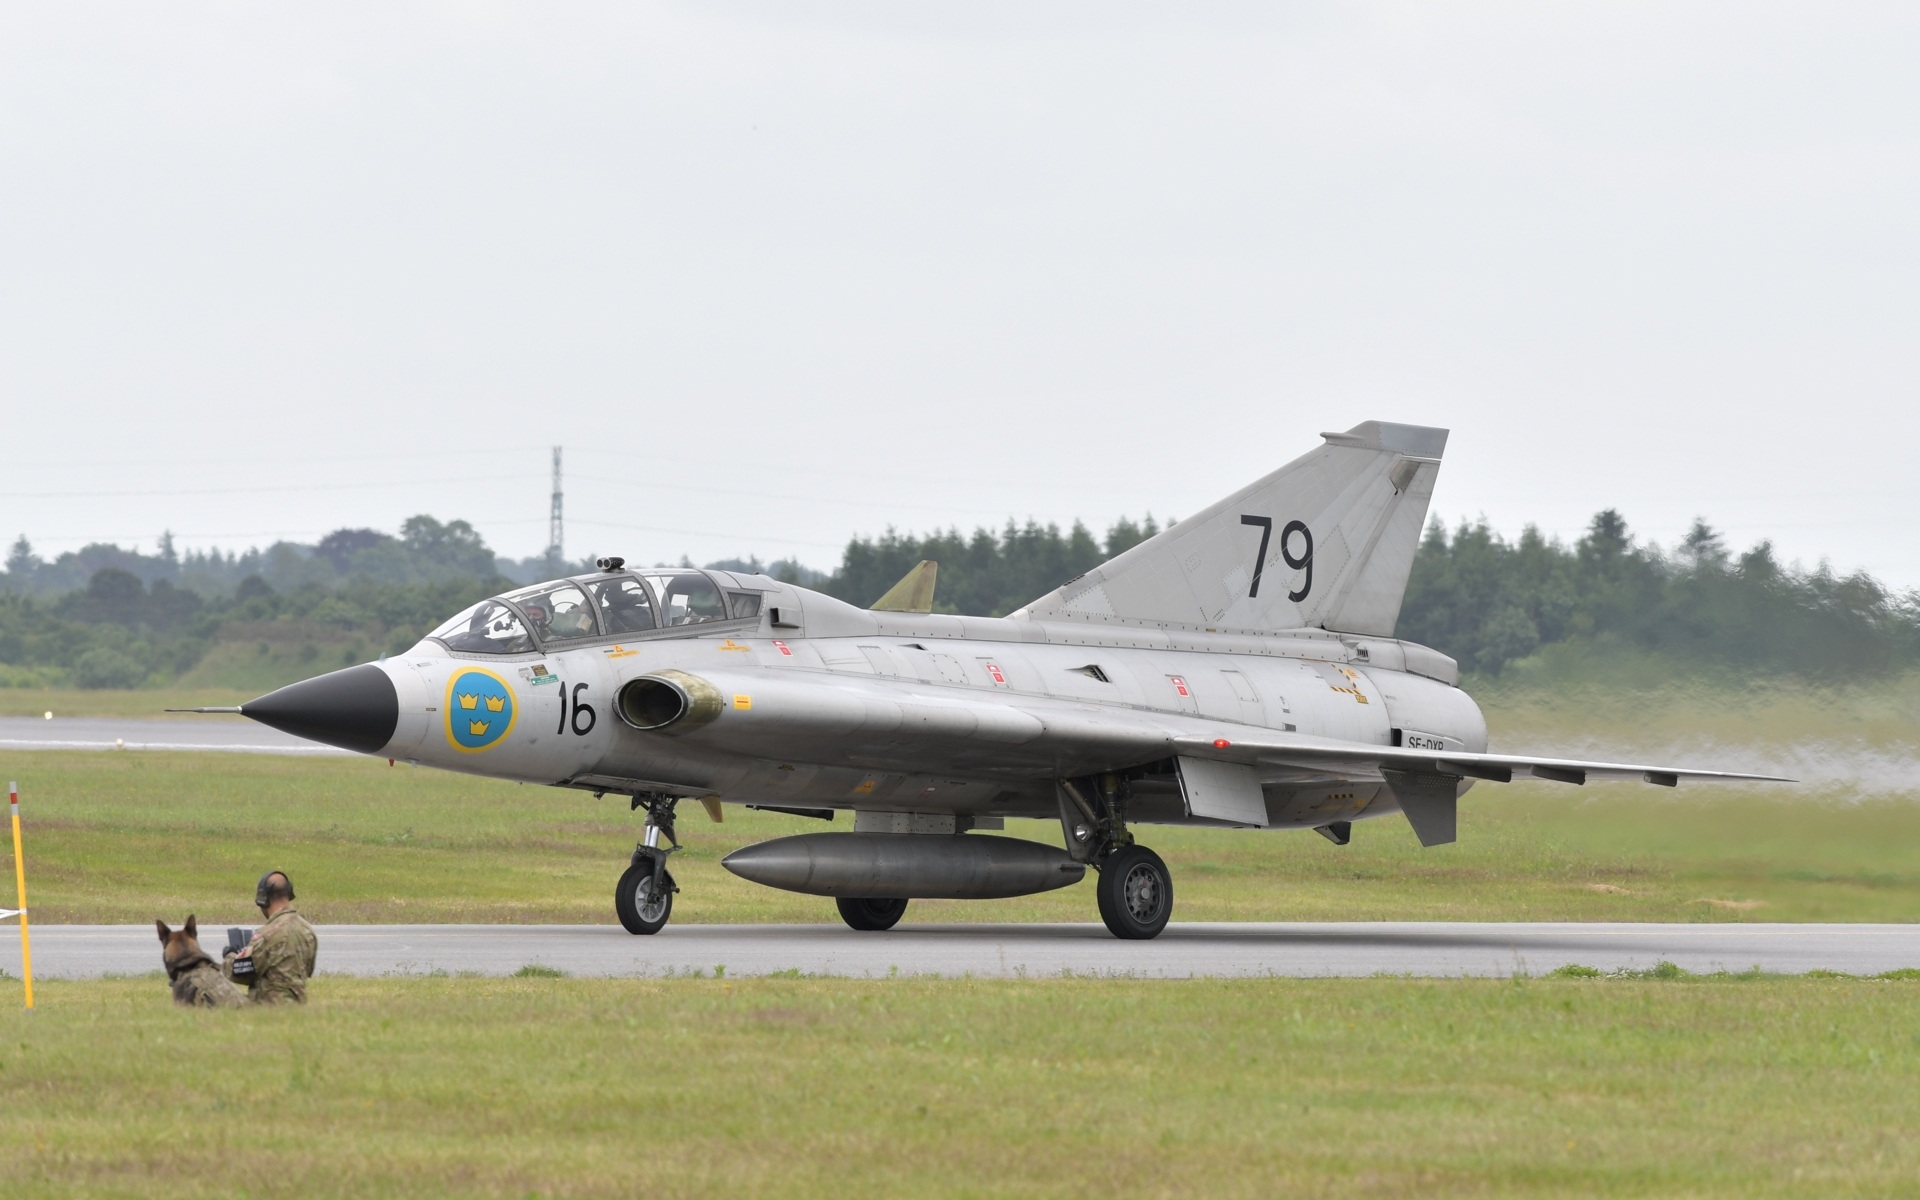
airplane, aircraft, military, jet, vehicle, aviation, airshow, saab, air show, air force, jet aircraft, fighter aircraft, military aircraft, atmosphere of earth, northrop f 5, draken, mikoyan mig 29, j35, dassault mirage 2000